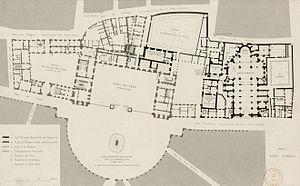
Plan du palais des ducs de Bourgogne (1850), à Dijon . D'après le dessin conservé aux Archives de la ville / Des. par A. Sirodot, Arch. Ingénieur. [1
Le palais des ducs et des états de Bourgogne à Dijon en Côte-d'Or est un ensemble architectural comprenant plusieurs parties imbriquées : la plus ancienne est le palais ducal des XIVᵉ siècle et XVᵉ siècle, de style gothique, qui comprend encore un logis, les cuisines ducales et deux tours : la tour de la terrasse, ou tour Philippe le Bon et la tour de Bar. La plus grande partie des bâtiments visibles aujourd'hui a cependant été bâtie aux XVIIᵉ et surtout XVIIIᵉ siècles, dans un style classique, avec le dessin de la place royale, aujourd'hui place de la Libération. Enfin, la façade du musée des Beaux-Arts, sur la place de la Sainte-Chapelle, a été élevée au XIXᵉ siècle à l'emplacement de la Sainte-Chapelle de Dijon détruite en 1802. Cet ensemble, dans un remarquable état de conservation, témoigne de presque un millénaire de vie politique à Dijon.